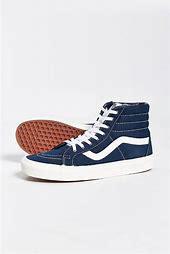
Brand: Vans
Model: SK8 Hi Reissue